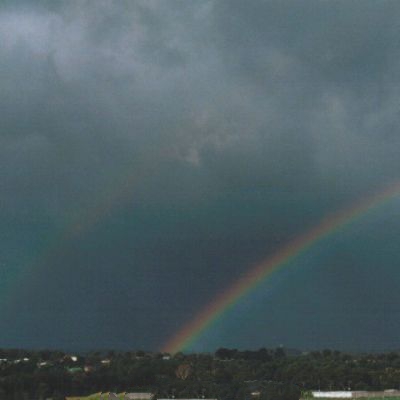
Cloud type: Stratocumulus (Sc)